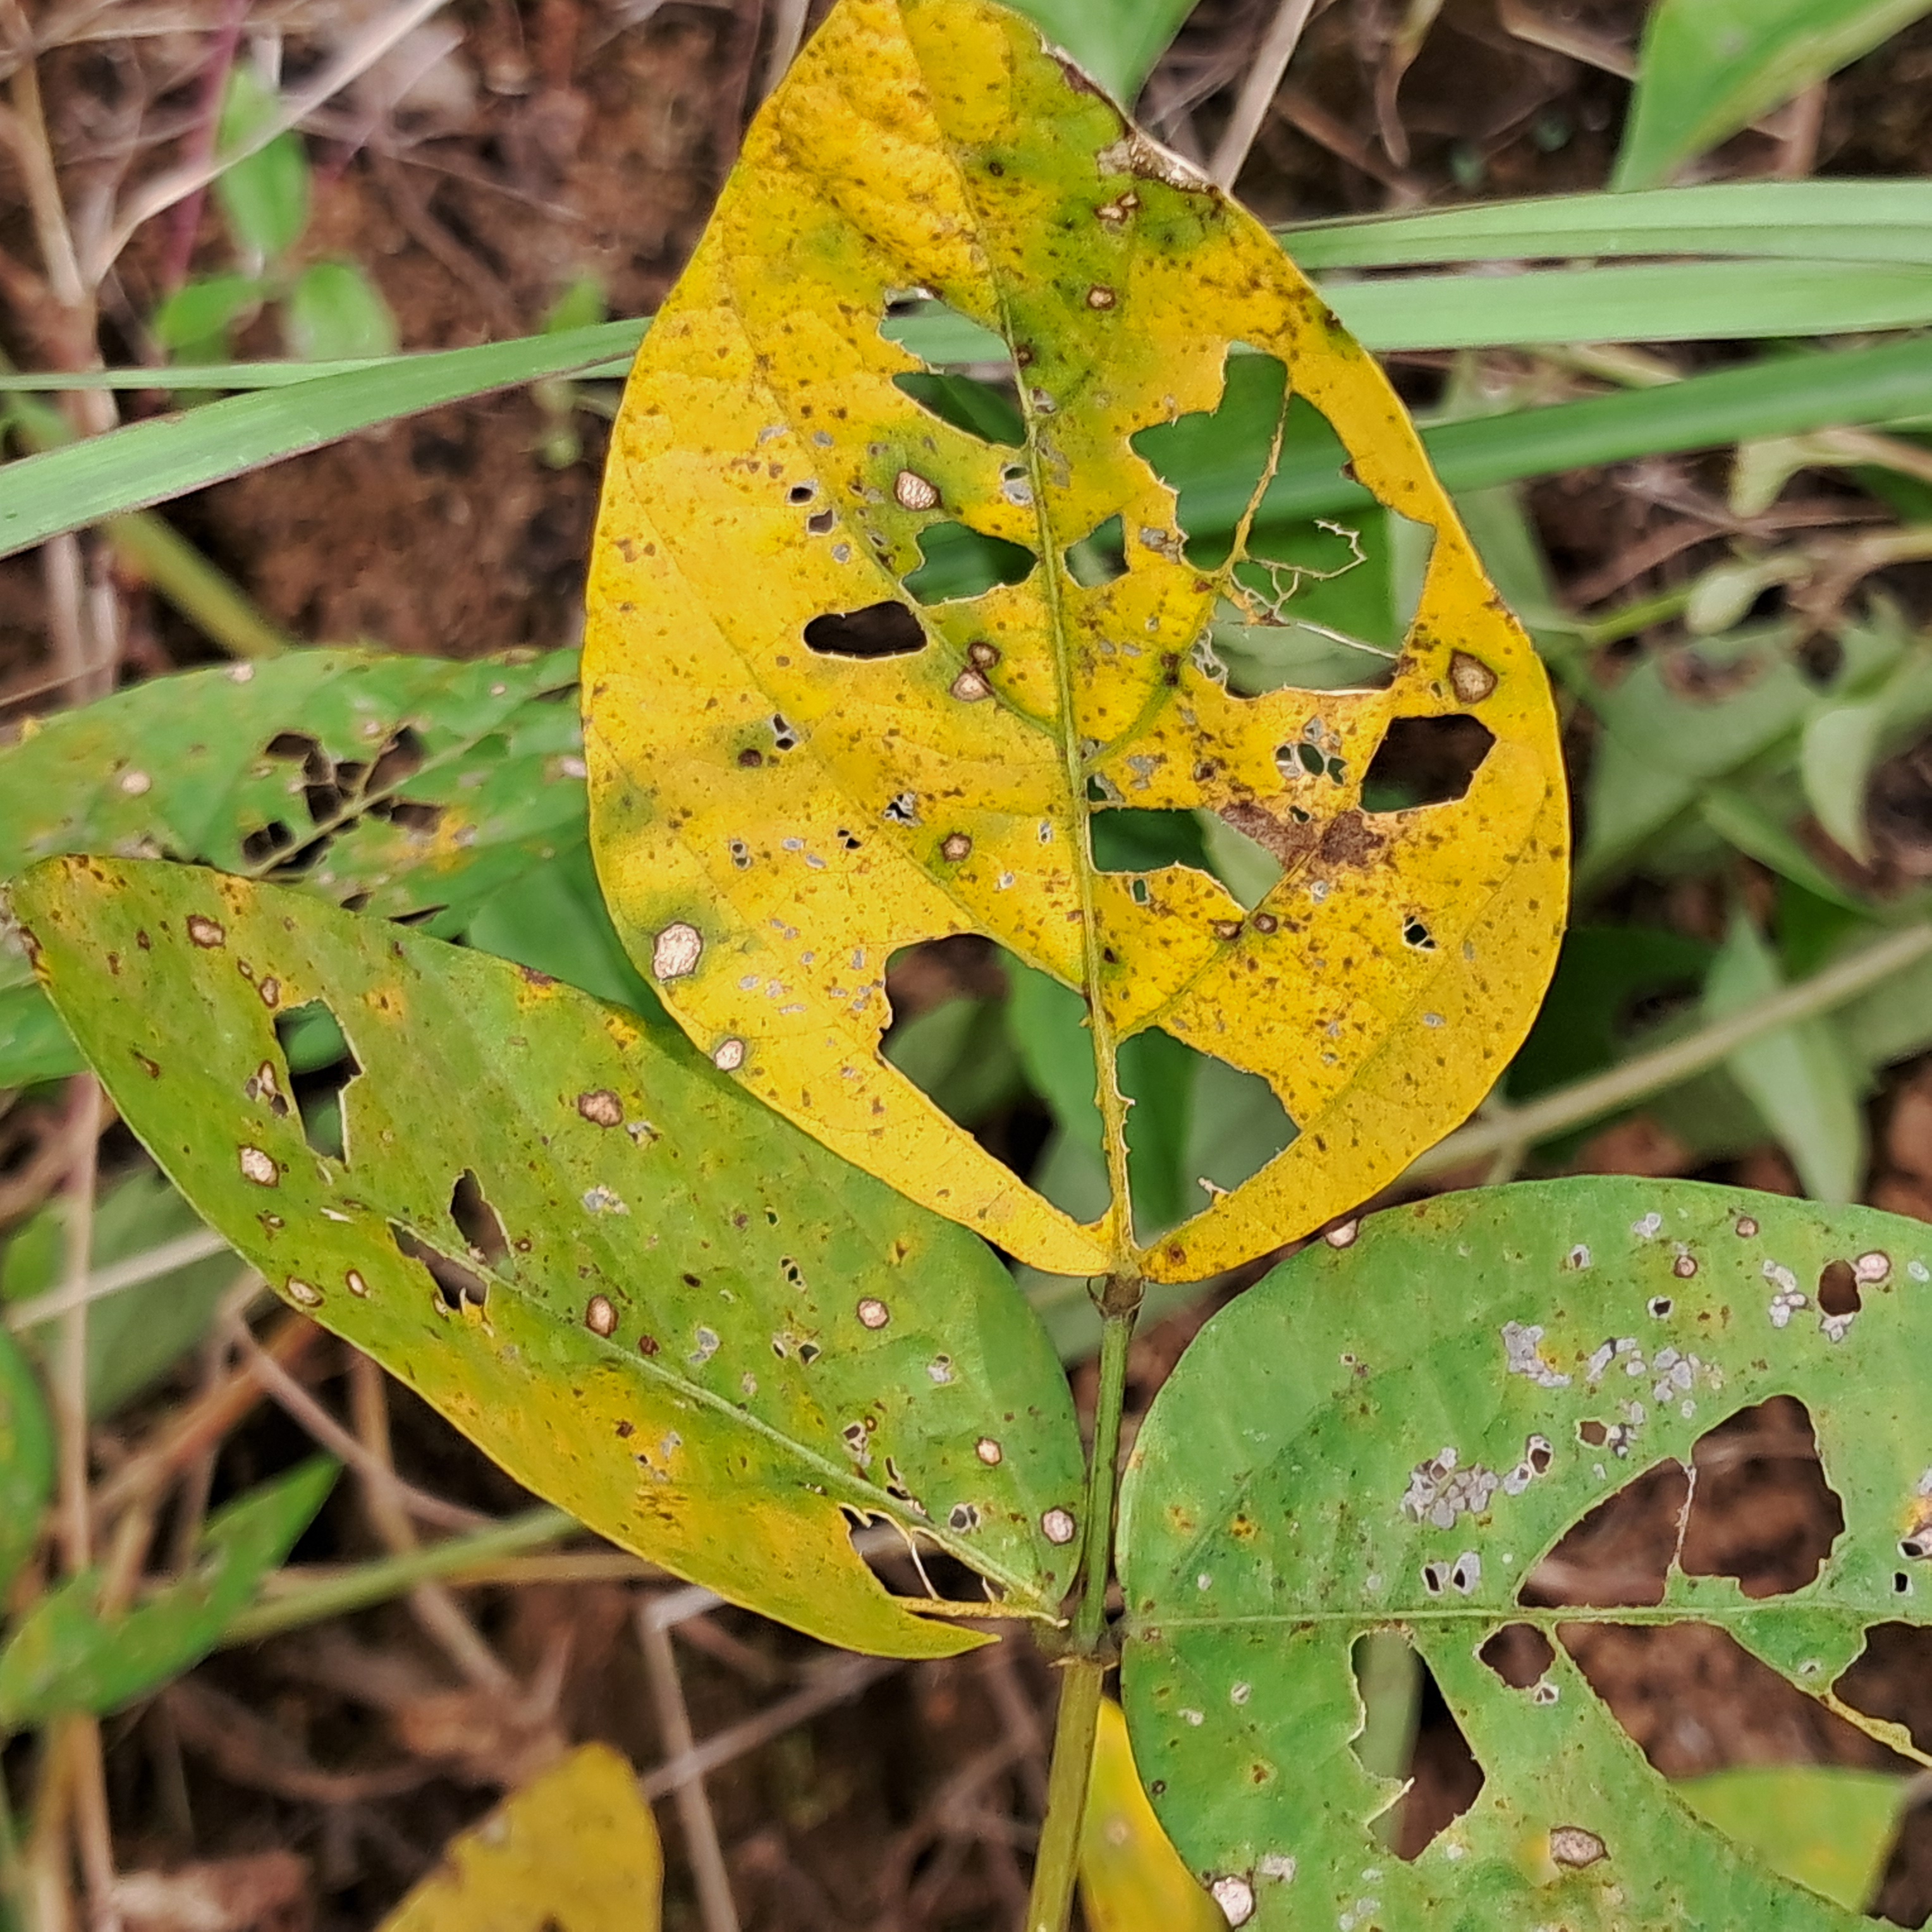
Label: Caterpillar_Semilooper_Pest